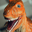
Label: dinosaur